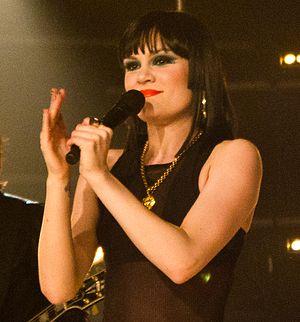
The Voice UK est une émission de télévision britannique, reprenant le format du télé-crochet The Voice et adaptée de l'émission originale The Voice of Holland, lancée en 2011 par John de Mol. L'émission est diffusée à partir du 24 mars 2012 sur BBC One.